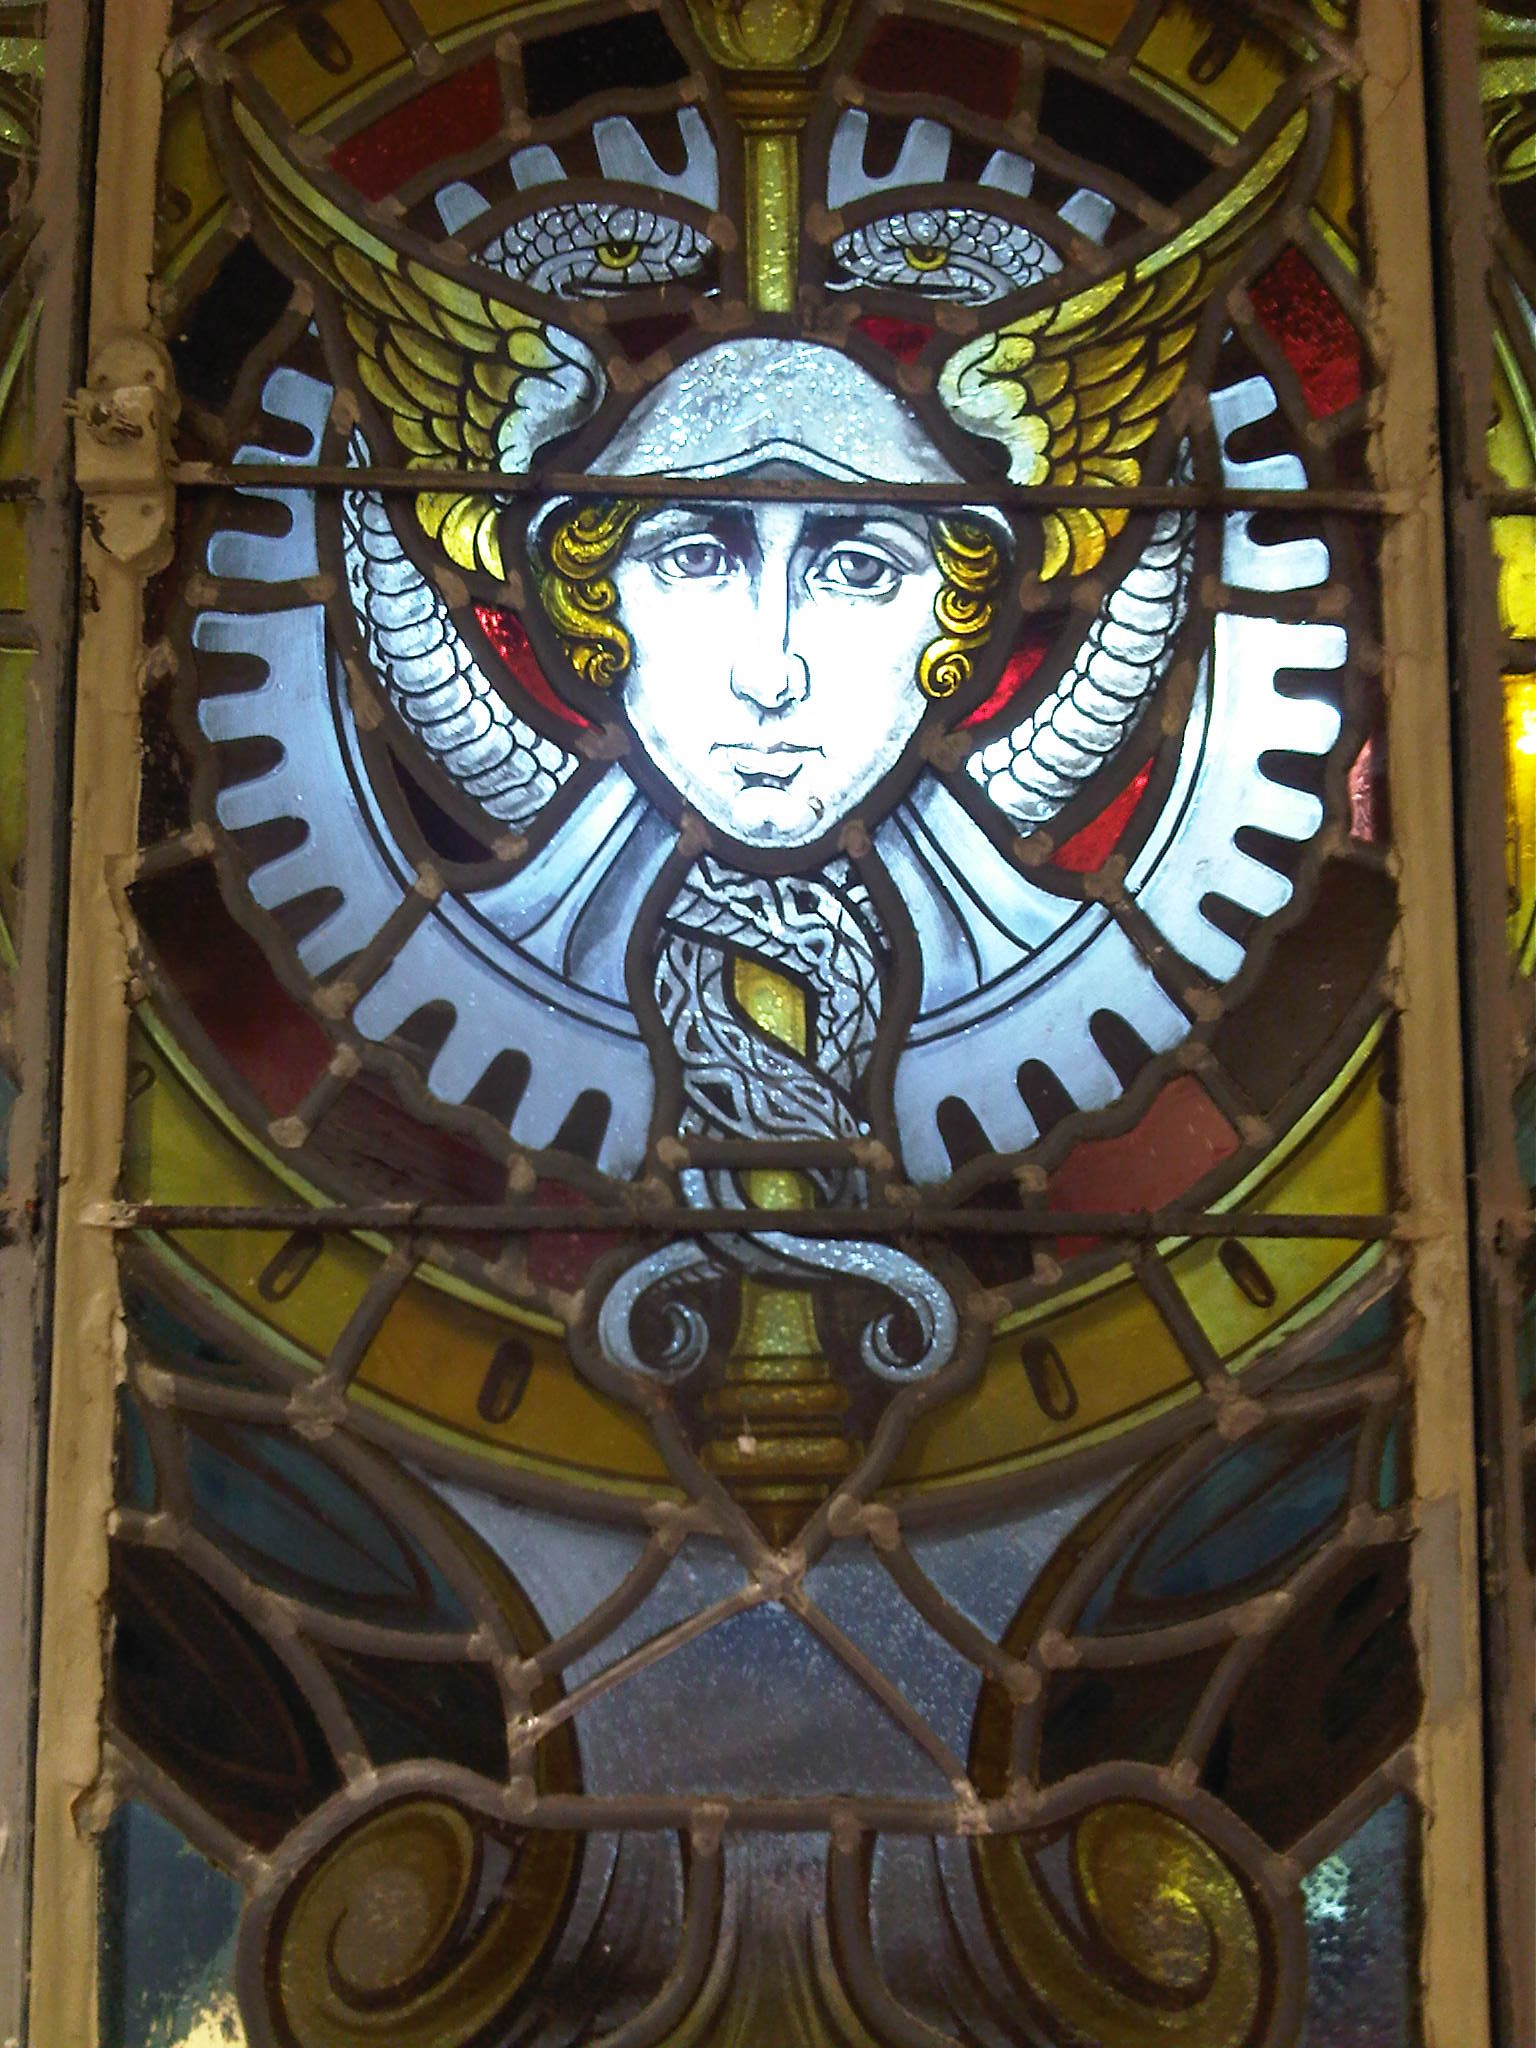
window, glass, building, material, stained glass, art, madrid, stained glass window